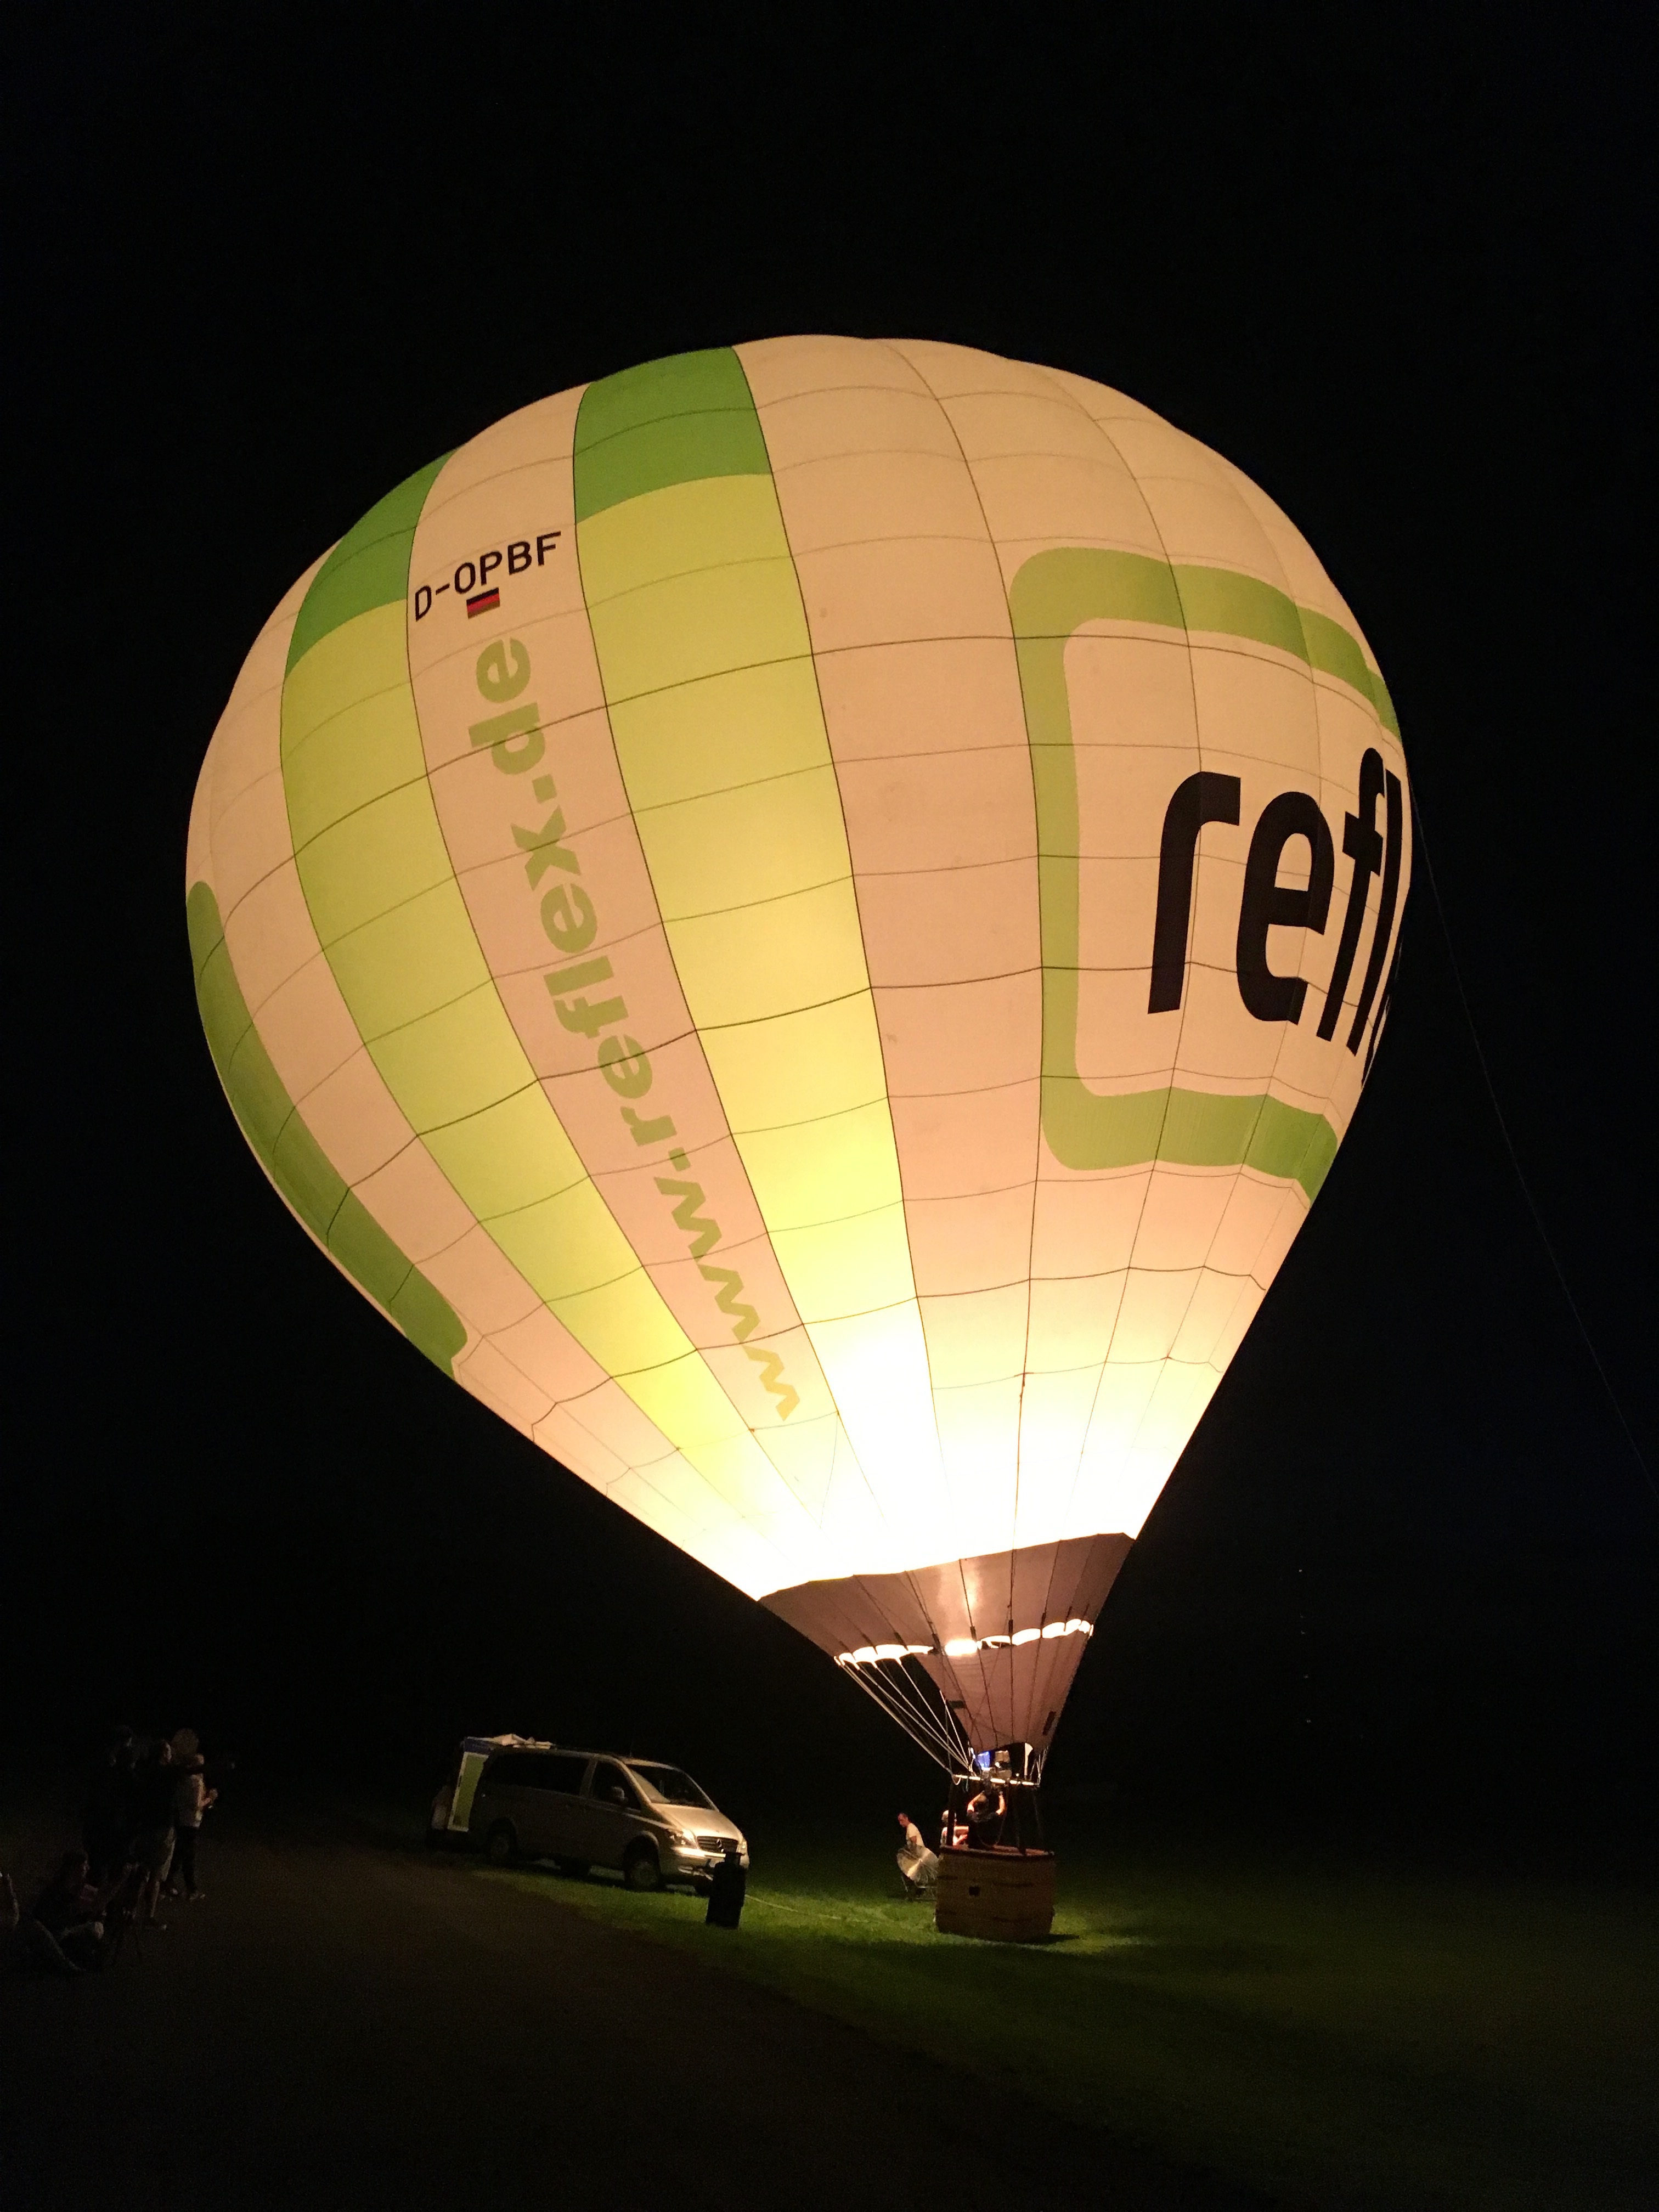
balloon, hot air balloon, fly, aircraft, vehicle, leisure, toy, night photograph, air sports, hot air ballooning, atmosphere of earth